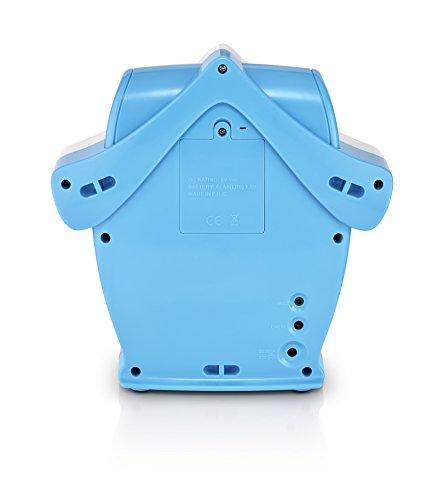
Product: Singing Machine Kids Candy House Portable Bluetooth Sing-Along Speaker with LED Lit Microphone and Rooftop (SMK470)
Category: Toys & Games | Baby & Toddler Toys | Musical Toys
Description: Free Singing Machine Kids Music App Available for Android Tablet.
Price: $35.74
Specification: ItemWeight:2.65pounds|ProductDimensions:3.7x9.5x9.6inches|ShippingWeight:2.65pounds(Viewshippingratesandpolicies)|ASIN:B074LBXQYJ|Itemmodelnumber:SMK470|DatefirstlistedonAmazon:August4,2017